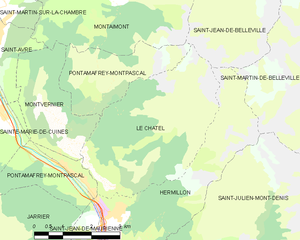
Carte des communes françaises